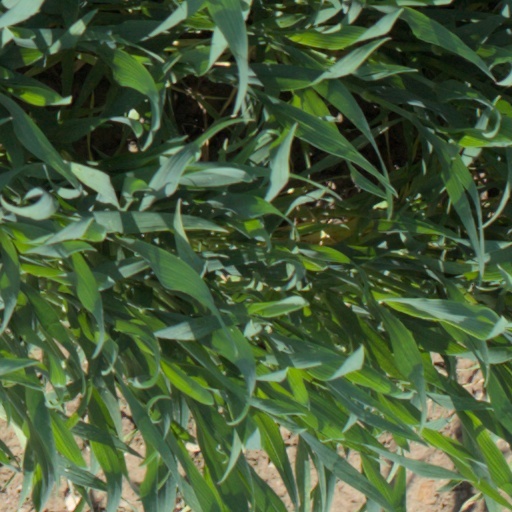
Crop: wheat